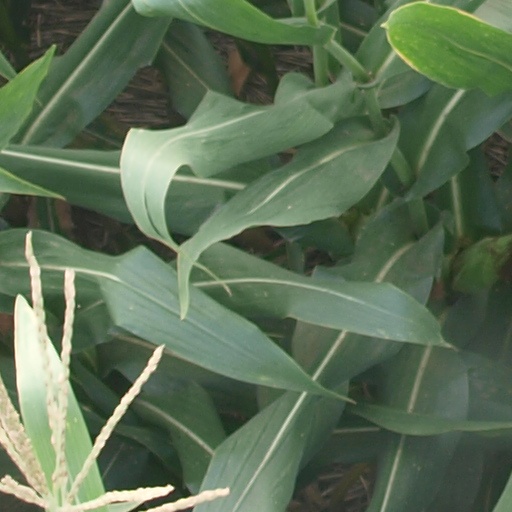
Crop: maize; corn